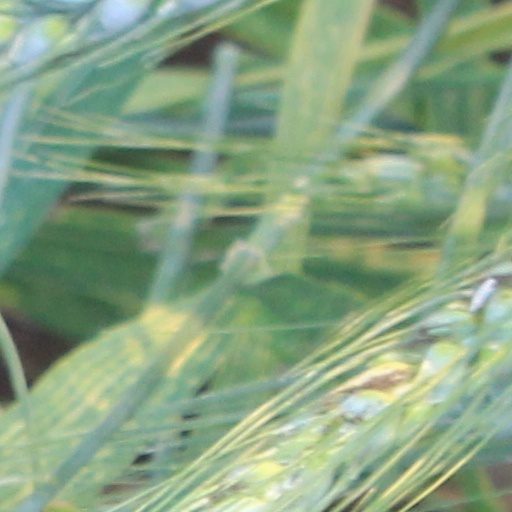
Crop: wheat